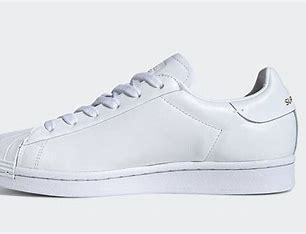
Brand: Adidas
Model: Superstar Pure